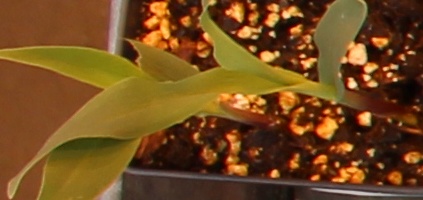
Label: Corn